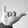
ASL letter: Y